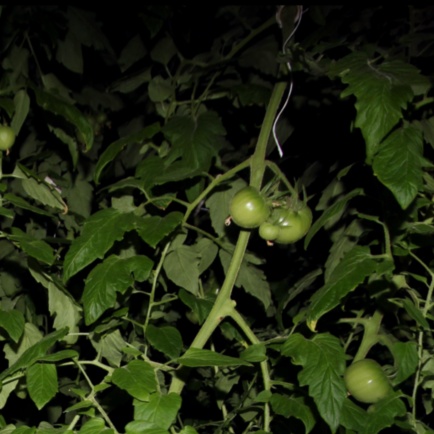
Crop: tomato